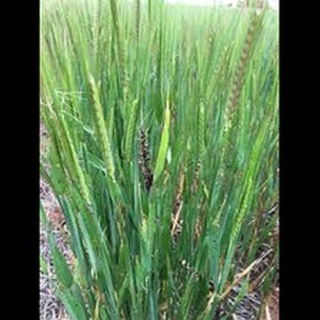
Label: wheat_smut